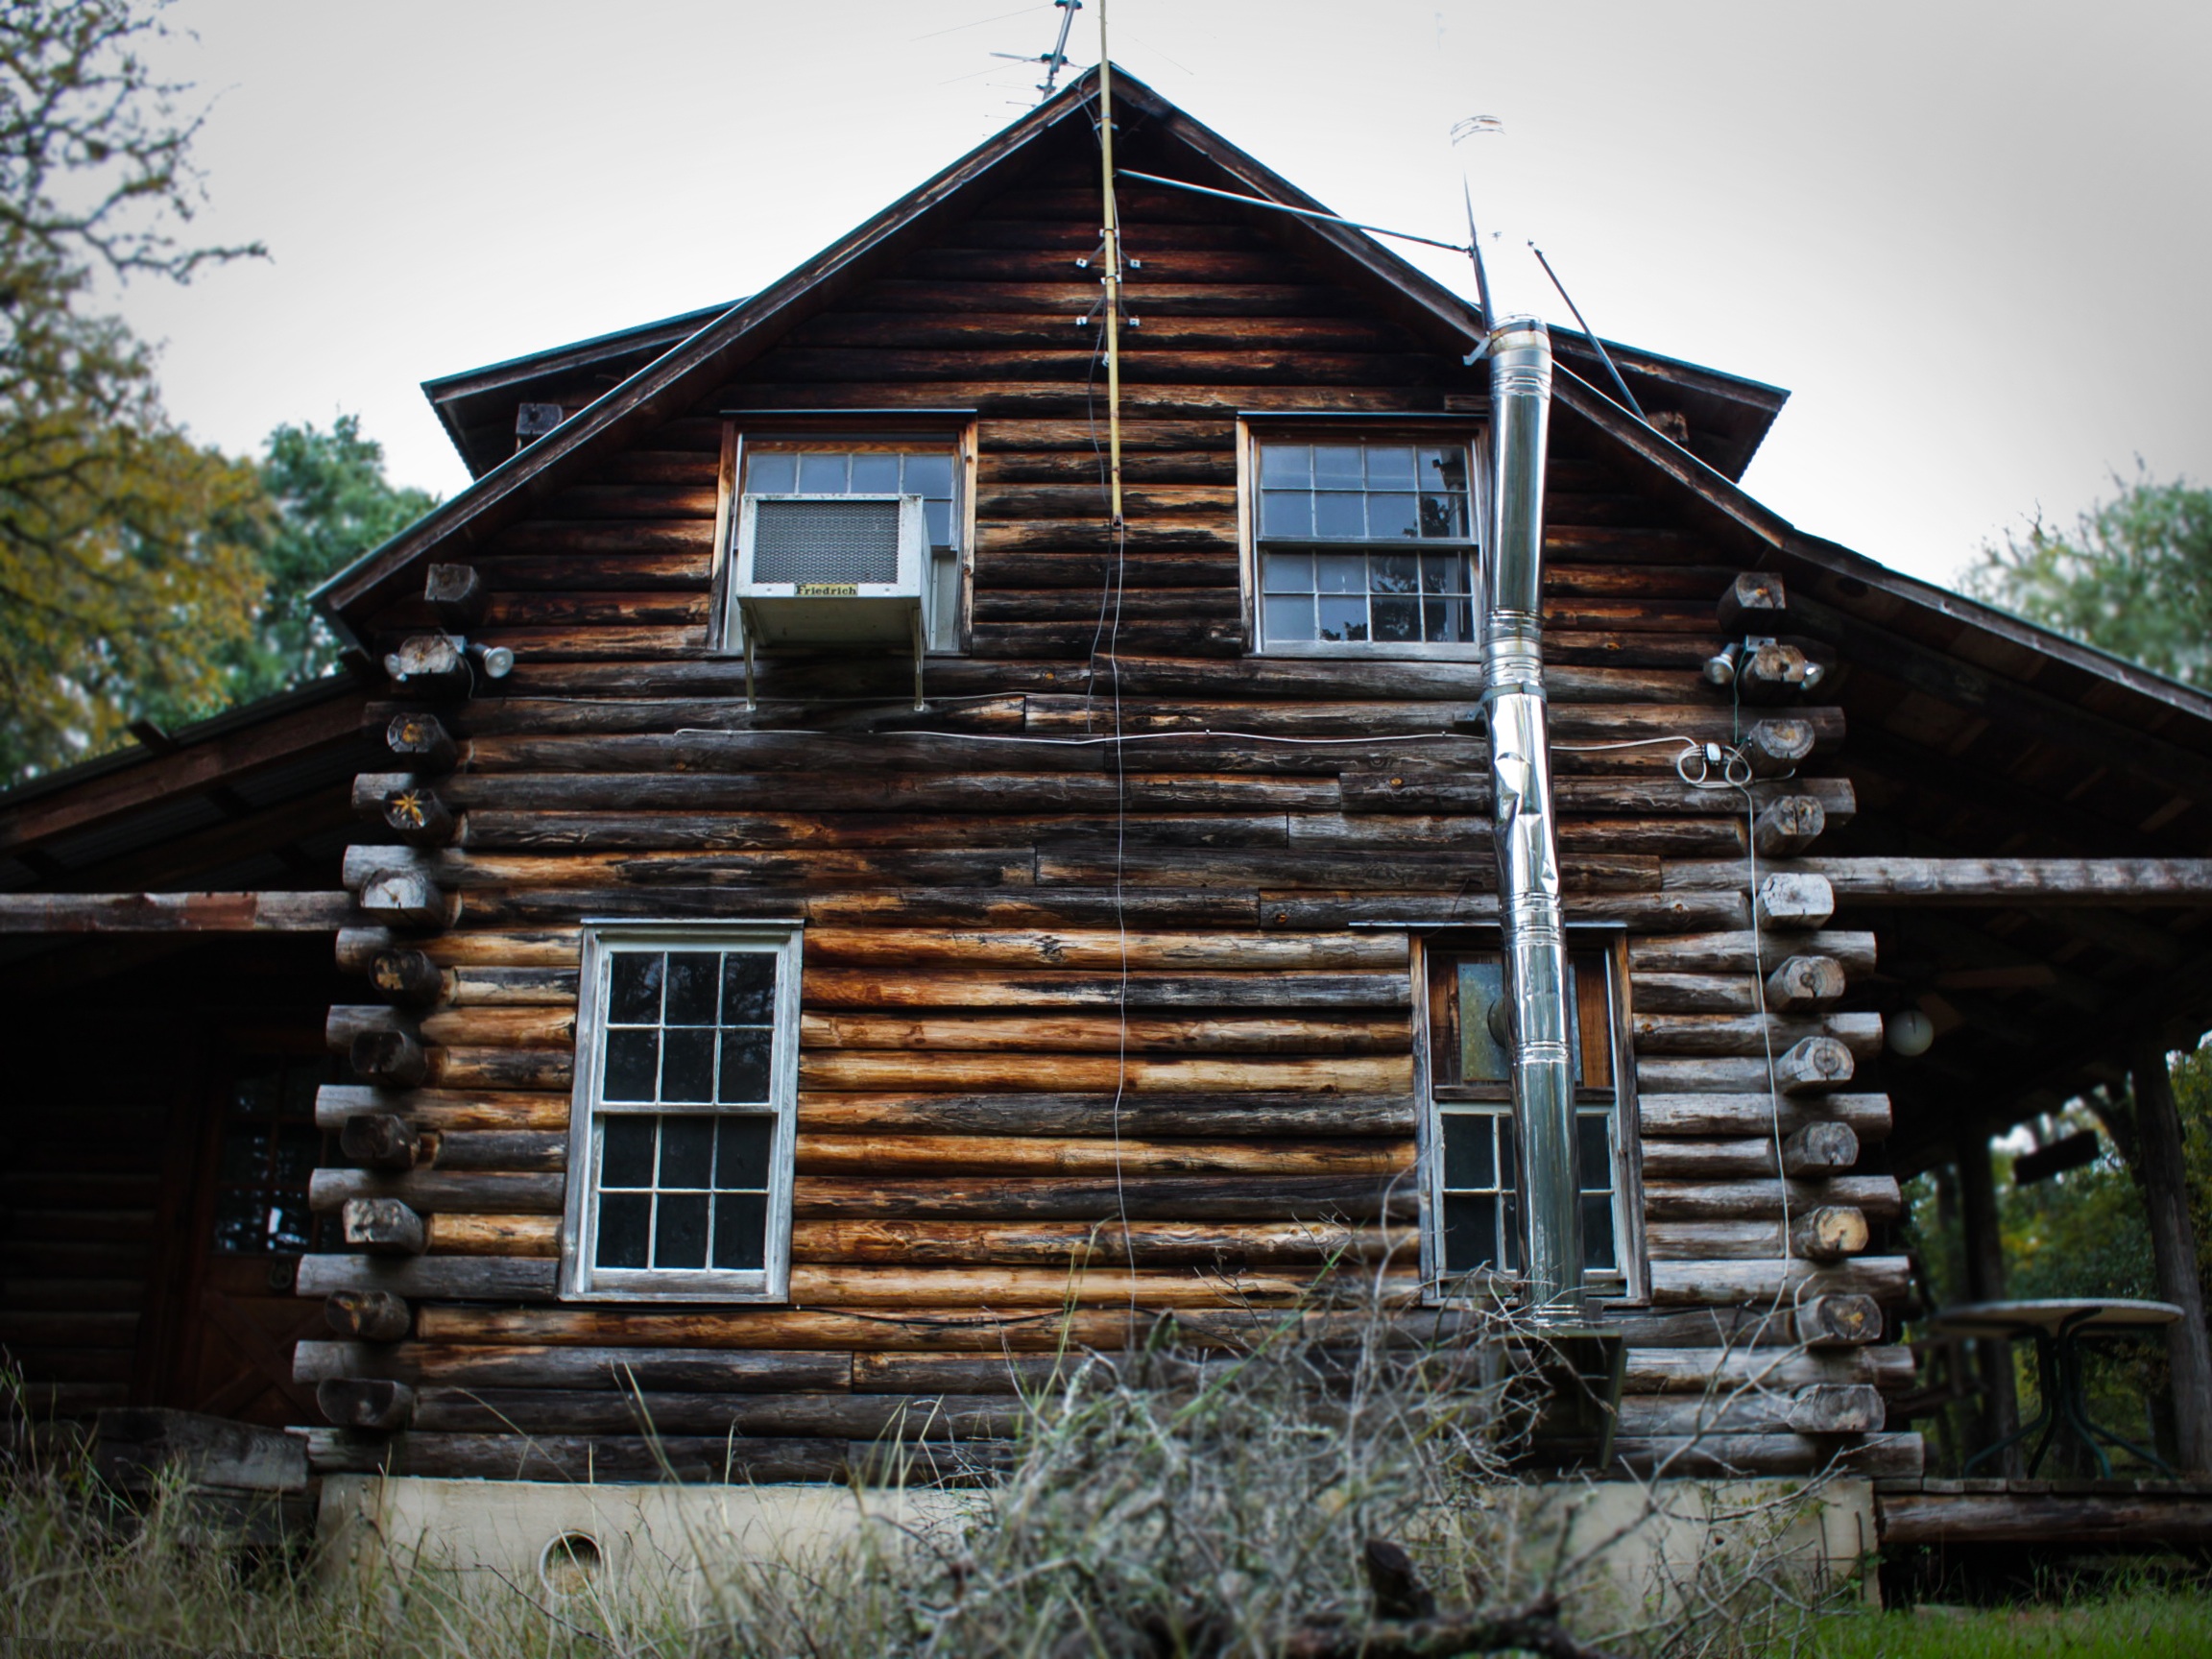
architecture, wood, house, building, barn, home, hut, shack, cottage, facade, estate, log cabin, siding, rural area